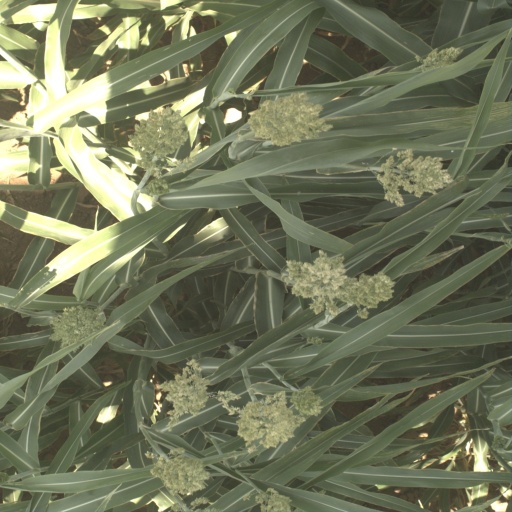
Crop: sorghum